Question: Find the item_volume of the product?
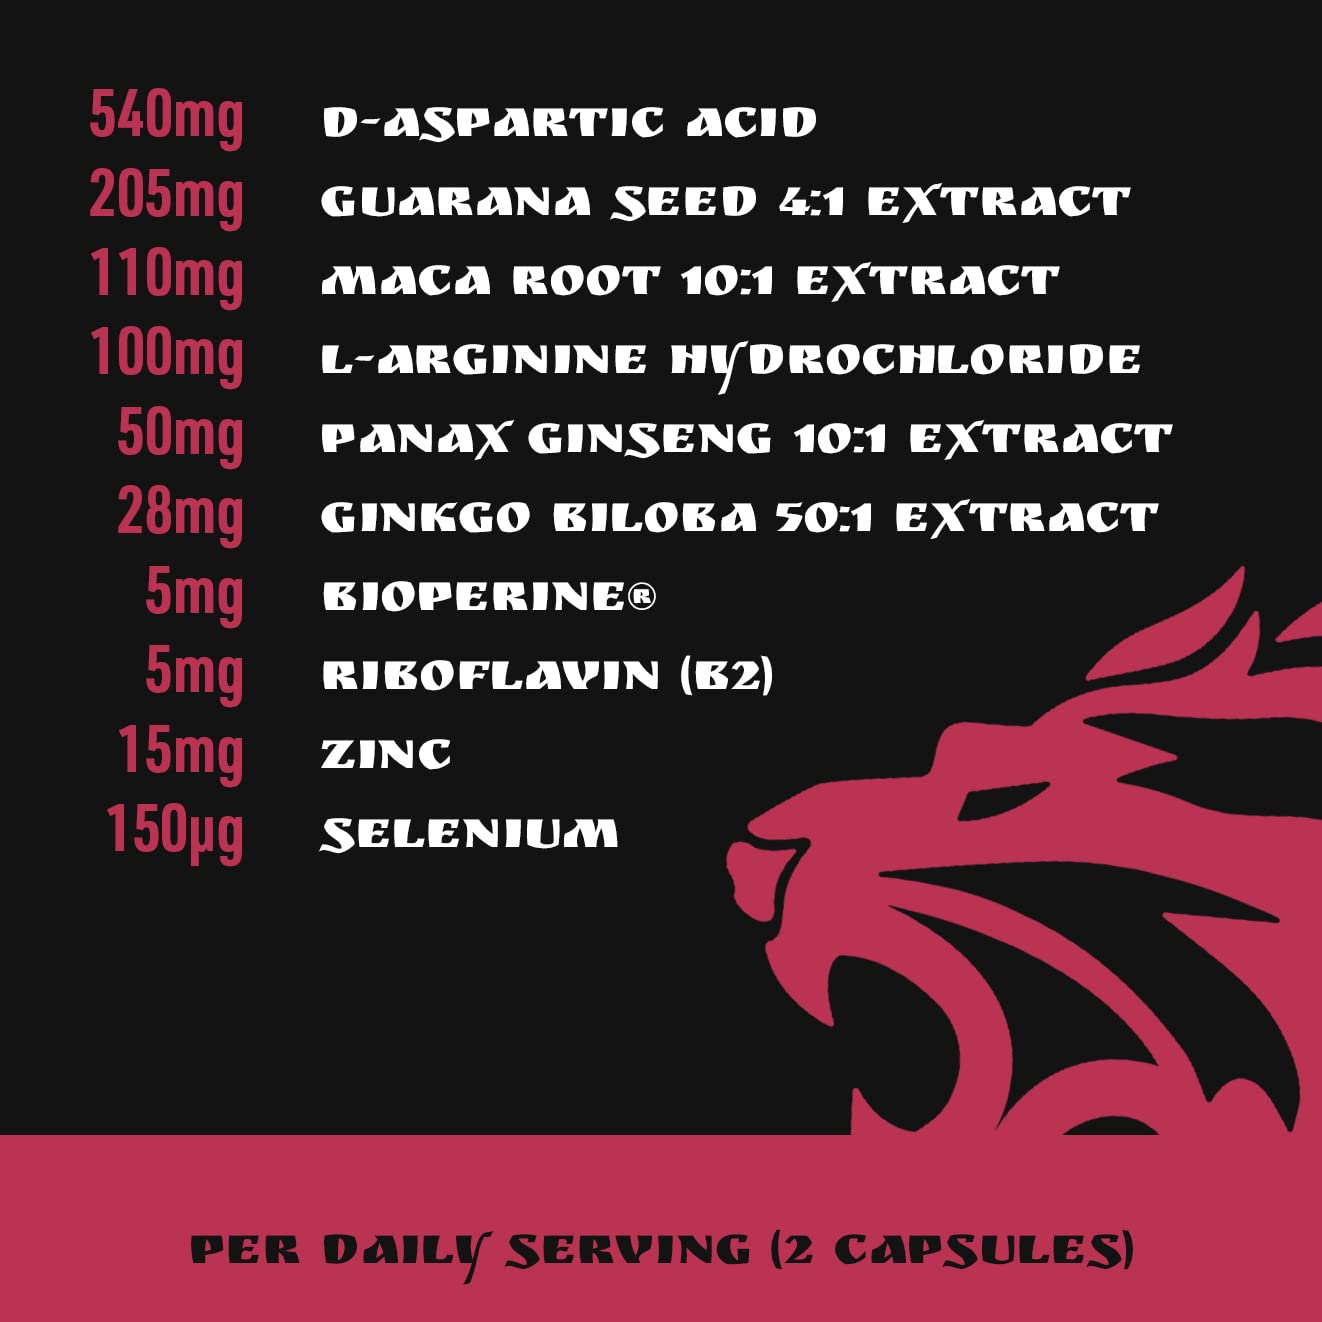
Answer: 100.0 millilitre